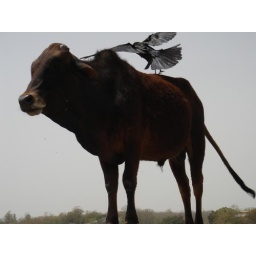
Cow and bird by the river bank - Rishikesh - India